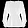
Label: Shirt